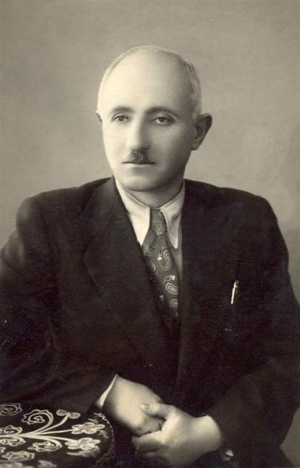
Seyyed Jafar Pishevari, né en 1893 et mort le 11 juin 1947, était le fondateur et le président du Gouvernement du peuple d'Azerbaïdjan.